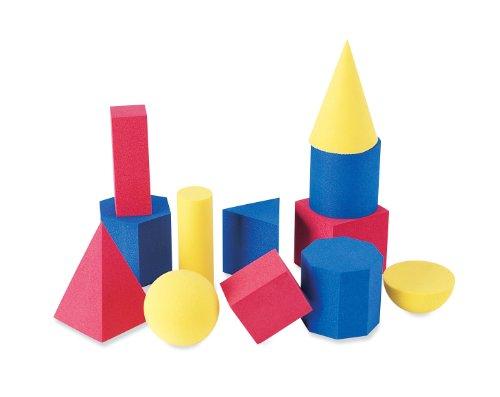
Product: Learning Resources Hands-On Soft Geosolids, Soft Foam 3D Shapes, Set of 12, Ages 5+
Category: Toys & Games | Learning & Education | Counting & Math Toys
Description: Set of 12 foam solids in 3 colors features 16 double-sided activity cards.
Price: $19.75
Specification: ASIN:B000F8T9KY|ShippingWeight:6.4ounces(Viewshippingratesandpolicies)|DomesticShipping:ItemcanbeshippedwithinU.S.|InternationalShipping:ThisitemcanbeshippedtoselectcountriesoutsideoftheU.S.LearnMore|DateFirstAvailable:June6,2007